Artemis

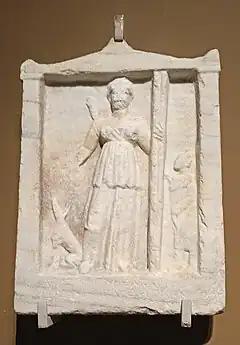
Votive relief with a dedication to Artemis Phosphorus. An exhibit of Varna Archaeological Museum.

Issora, or Isora, at Sparta, with the surname Limnaia or Pitanitis. Issorium was a part of a great summit which advances into the level of Eurotas a Pausanias identifies her with the Minoan Britomartis.